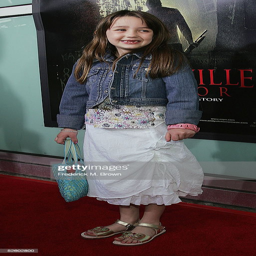
actor attends the film premiere .